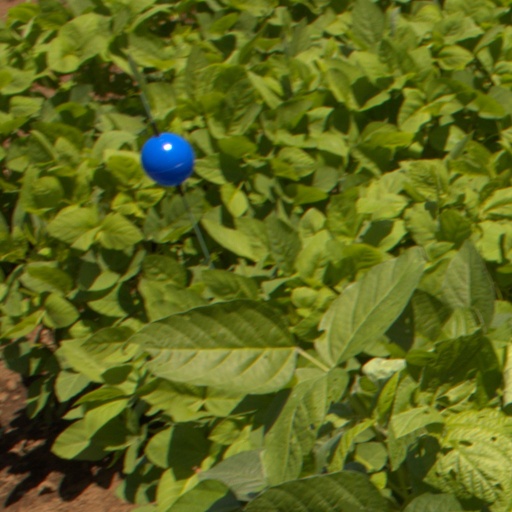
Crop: soybean